Van, Turkey

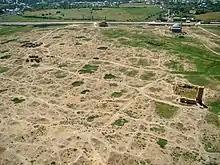
Ruins of the old walled city of Van seen from the castle rock

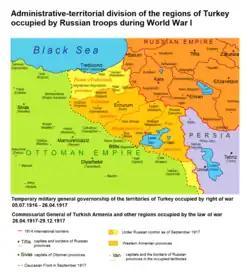
Van region in the administrative-territorial division of the regions of Turkey occupied by Russian troops during World War I 1916–1917

During the early 1900s, the city of Van had eleven Armenian schools and ten Turkish schools. Towards the second half of the 19th century Van began to play an increased role in the politics of the Ottoman Empire due to its location near the borders of the Persian, Russian and Ottoman Empire, as well as its proximity to Mosul. During the period leading up to the breakup of the Ottoman Empire, Armenians were well represented in the local administration.